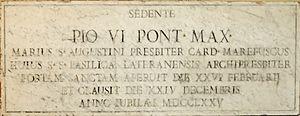
Incription commémorant l'ouverture et la fermeture de la Porte sainte par le pape Pie VI pour le Jubilé de 1775. Cloître de la basilique Saint-Jean-de-Latran (Rome).